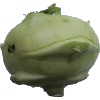
Label: Kohlrabi 1